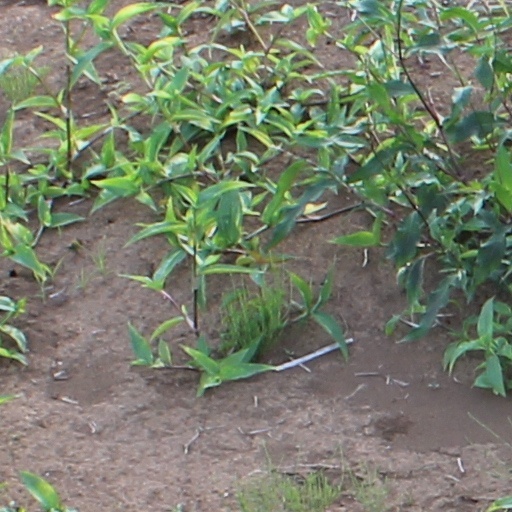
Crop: wheat